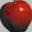
Label: apple